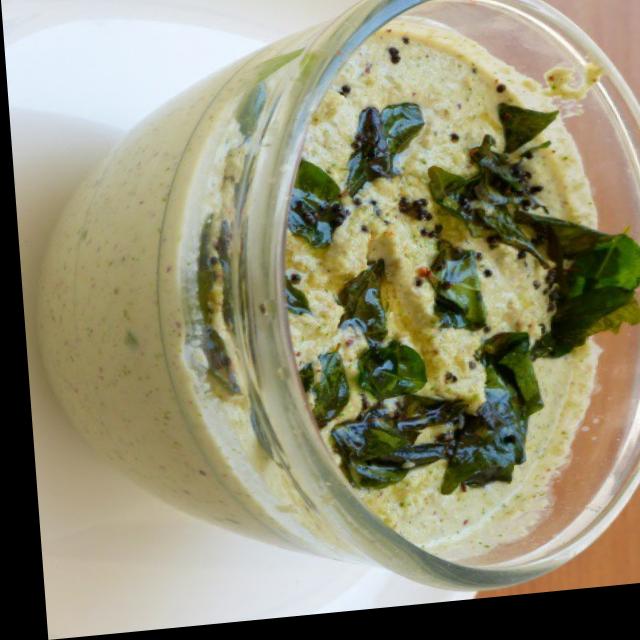
Dish: coconut_chutney